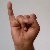
The image shows a hand gesture representing the letter 'I' in Indian Sign Language.